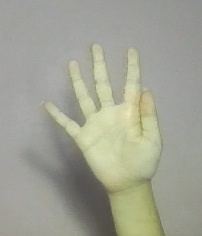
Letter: sheen